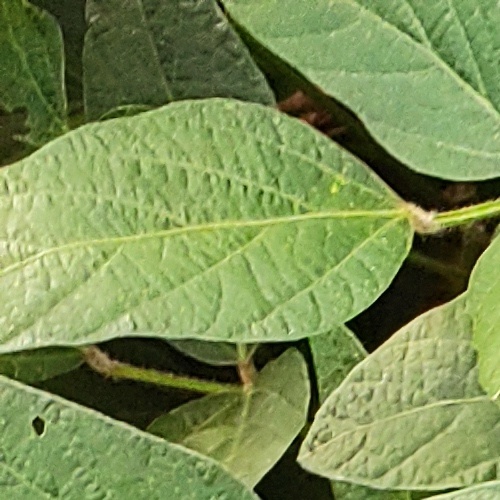
Label: Diabrotica_speciosa